Chester Basin, Nova Scotia

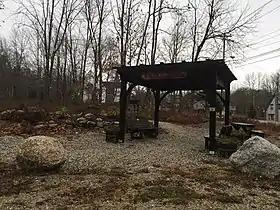
Legacy Park, Chester Basin

Green Gym Park is located across from the playground and includes five different stations of exercise equipment.